Ethel May Eliza Zahel

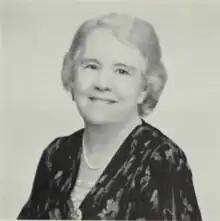
Ethel May Eliza Zahel

Ethel May Eliza Zahel (3 February 1877 – 9 April 1951) was an Australian public servant and schoolteacher who was born in Mackay, Queensland, Australia. On 6 November 1895 she married Mark Charles Zahel, solicitor, at her parents' home in Mackay. In 1905 she moved to Thursday island with her husband who died there on 4 June 1907. Ethel accepted a permanent appointment to the Torres Strait Islands teaching service dated on 15 June 1909. She moved to the island of Yam with her daughter Ethel Lorenza, who died a few months later.